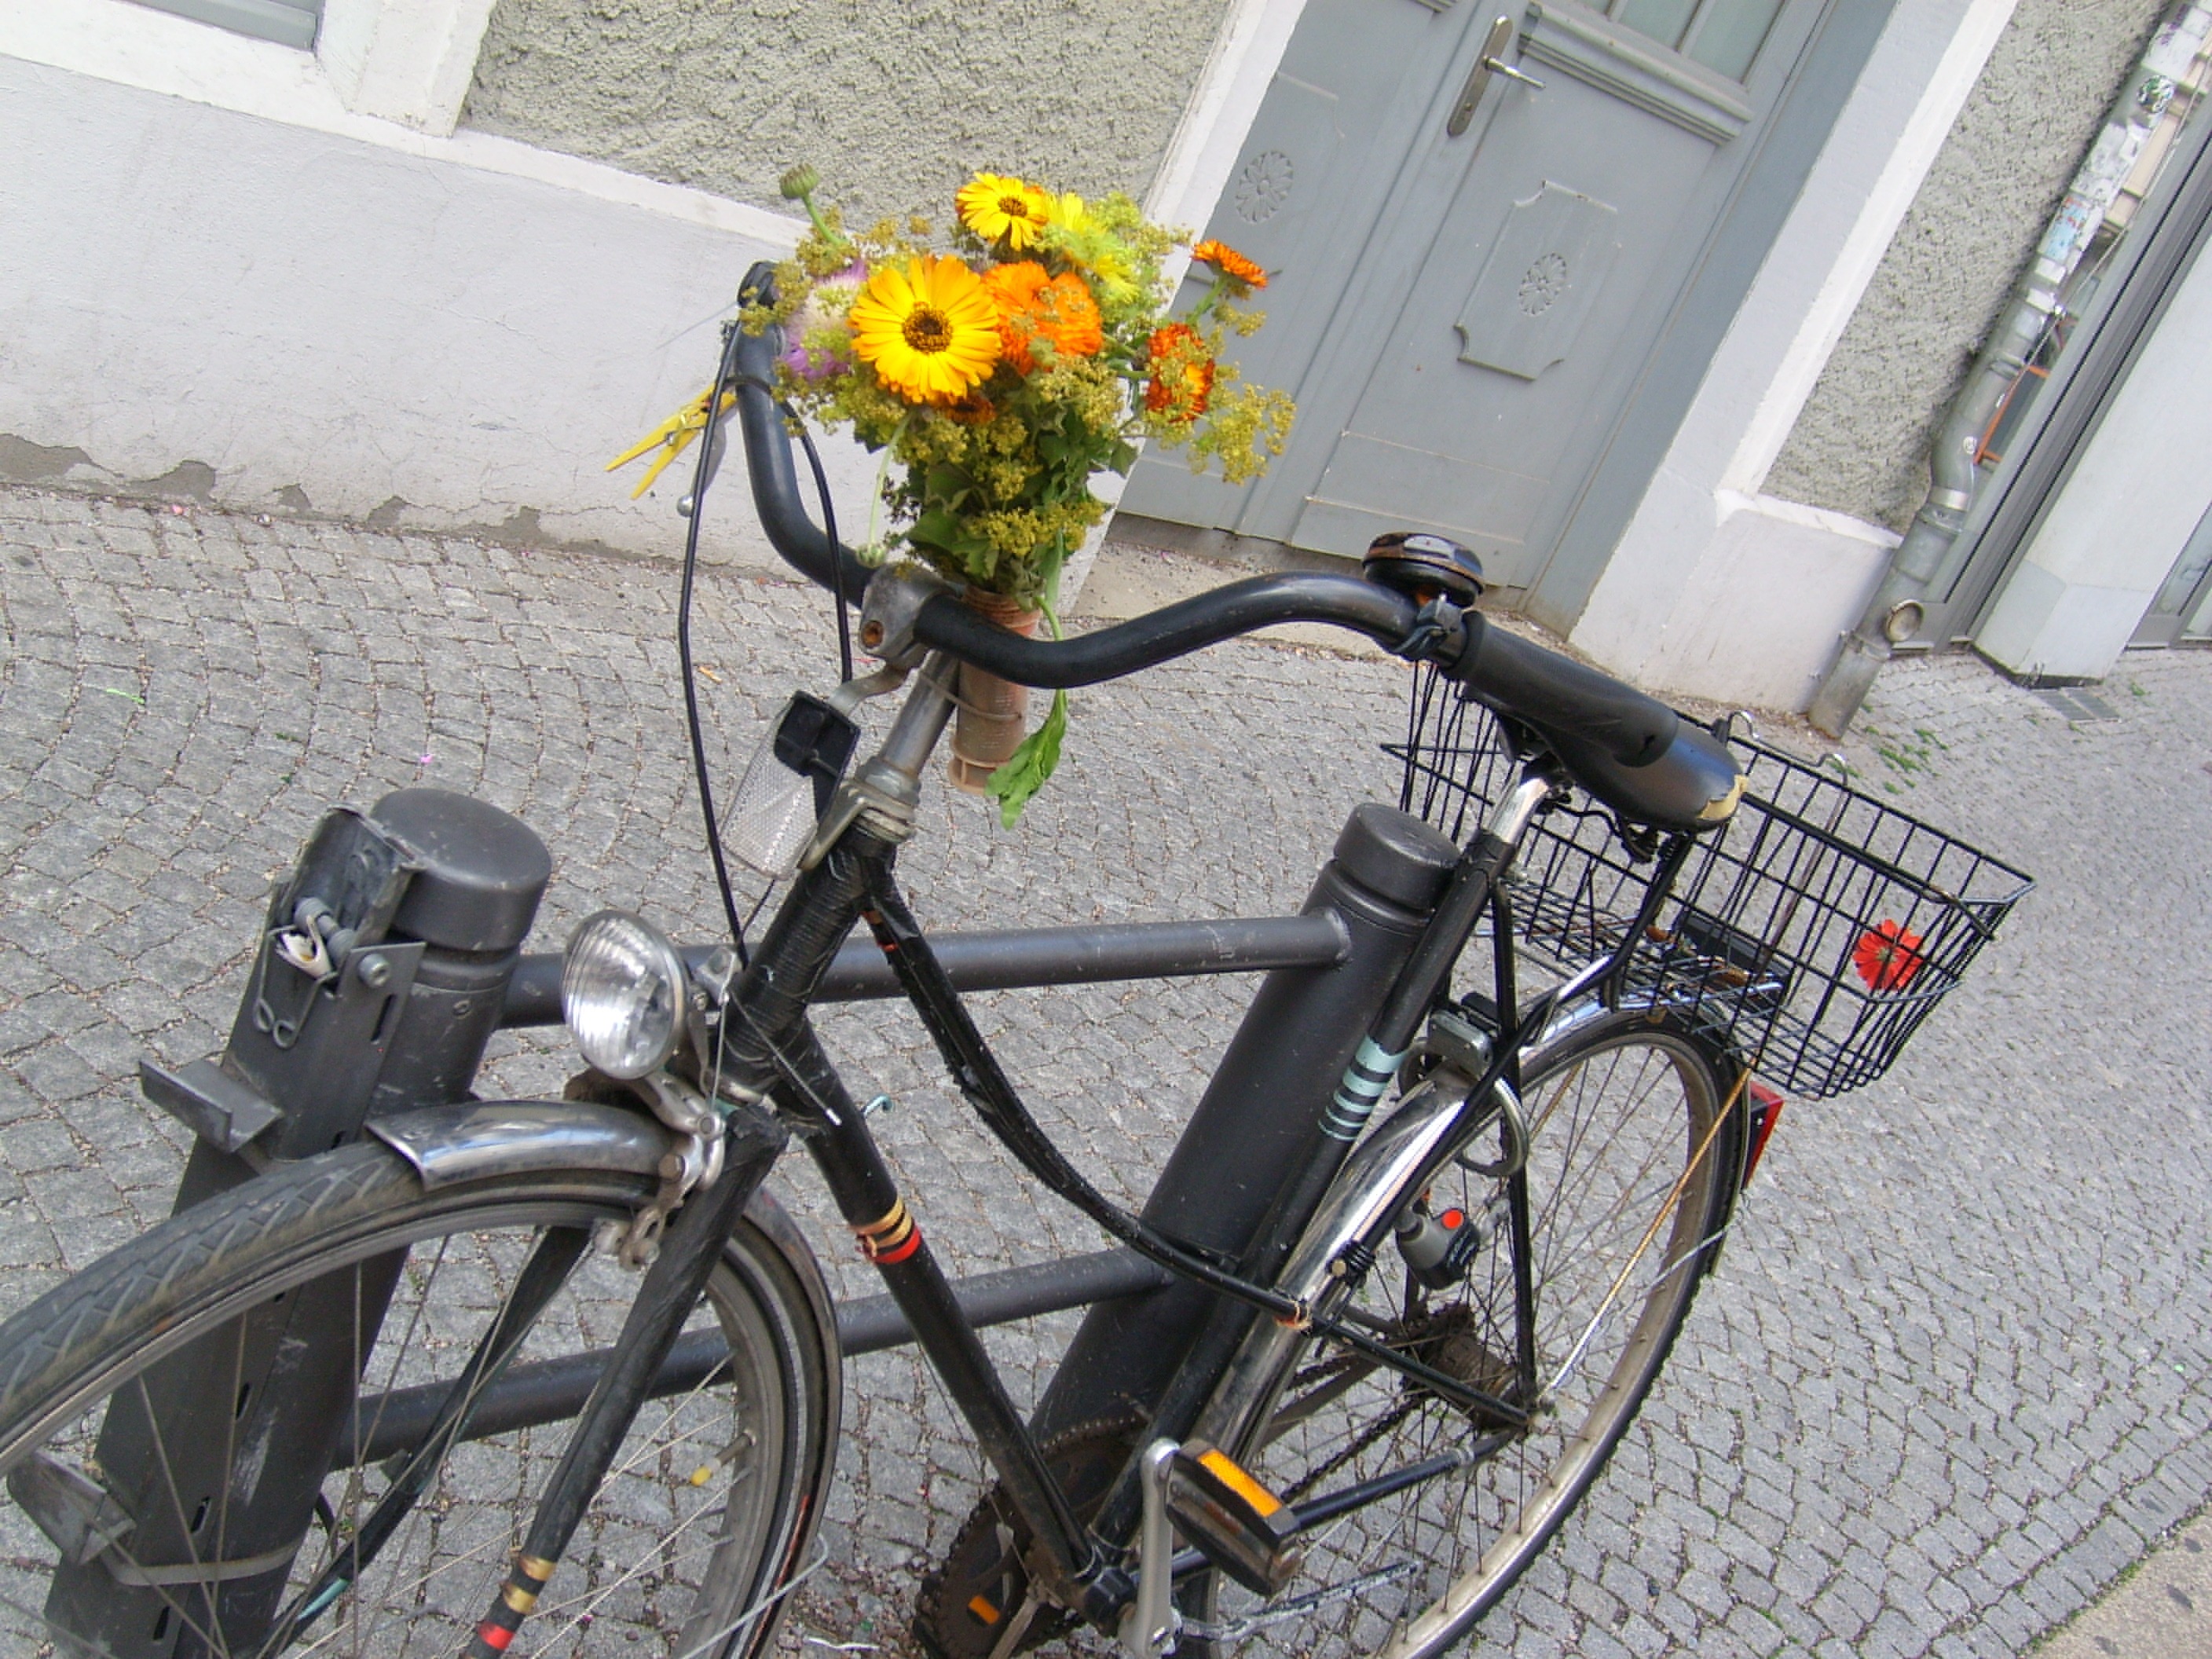
wheel, bicycle, vehicle, nostalgia, sports equipment, mountain bike, cycling, velo, nostalgic, means of transport, road cycling, land vehicle, bicycle tires, cyclo cross bicycle, road bicycle, racing bicycle, hybrid bicycle